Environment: real
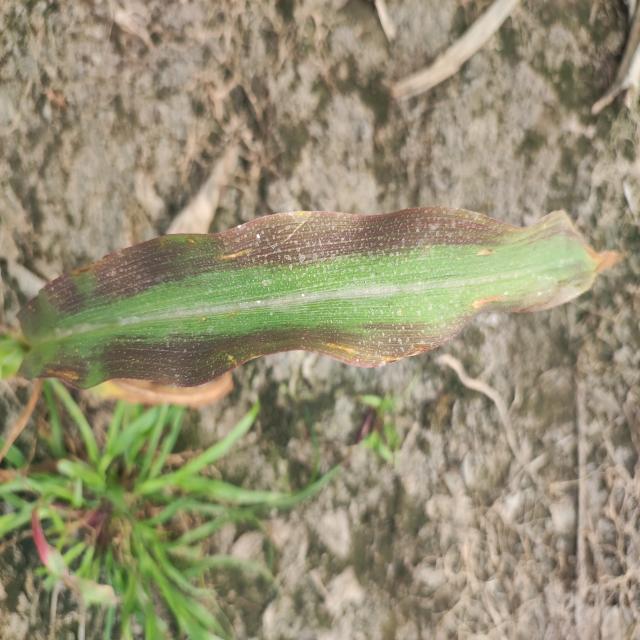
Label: phosphorus_deficiency